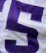
Number: 5